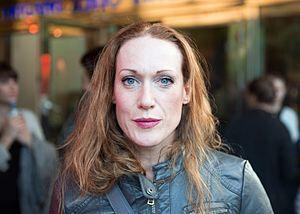
Tizza Covi, née le 6 mai 1971 à Bolzano, est une scénariste et réalisatrice italienne.